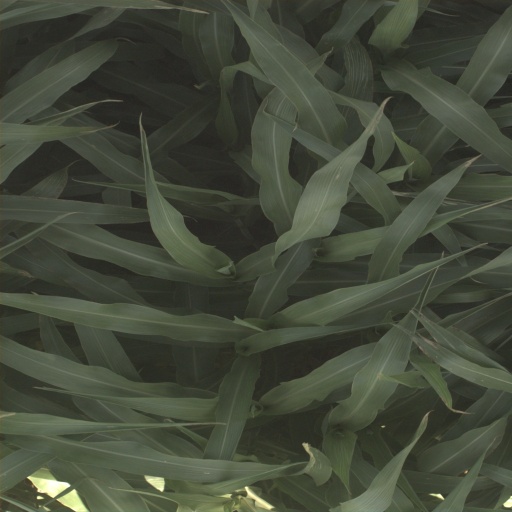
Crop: sorghum